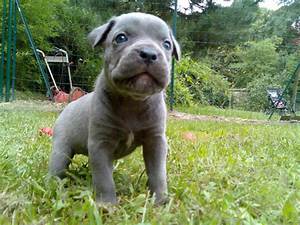
Label: cane